Vertumnus and Pomona (Pontormo)

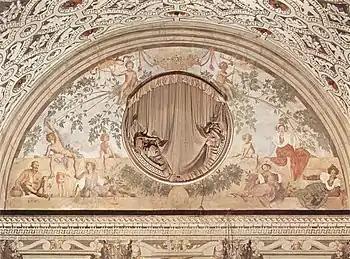
Jacopo Pontormo, "Vertumnus and Pomona", 1520–21

Vertumnus and Pomona is a fresco decoration in the Medici country villa at Poggio a Caiano (near Montalbano), executed c. 1519–1521 by Jacopo Pontormo. The villa is set among orchards and gardens, and in summer, served as a retreat from the heat in Florence.